Nineteenth Amendment to the United States Constitution

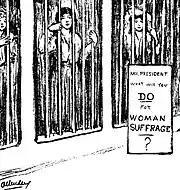

When World War I started in 1914, women in eight states had already won the right to vote, but support for a federal amendment was still tepid. The war provided a new urgency to the fight for the vote. When the U.S. entered World War I, Catt made the controversial decision to support the war effort, despite the widespread pacifist sentiment of many of her colleagues and supporters. As women joined the labor force to replace men serving in the military and took visible positions as nurses, relief workers, and ambulance drivers to support the war effort, NAWSA organizers argued that women's sacrifices made them deserving of the vote. By contrast, the NWP used the war to point out the contradictions of fighting for democracy abroad while restricting it at home. In 1917, the NWP began picketing the White House to bring attention to the cause of women's suffrage.